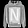
Label: Pullover